History of Cieszyn

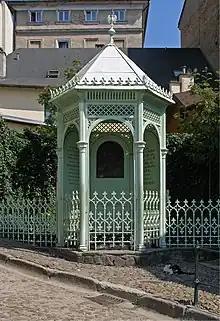
Three Brothers Fountain in Cieszyn

Cieszyn is one of the oldest towns in Silesia and has a history that has been traced back to at least the 7th century.